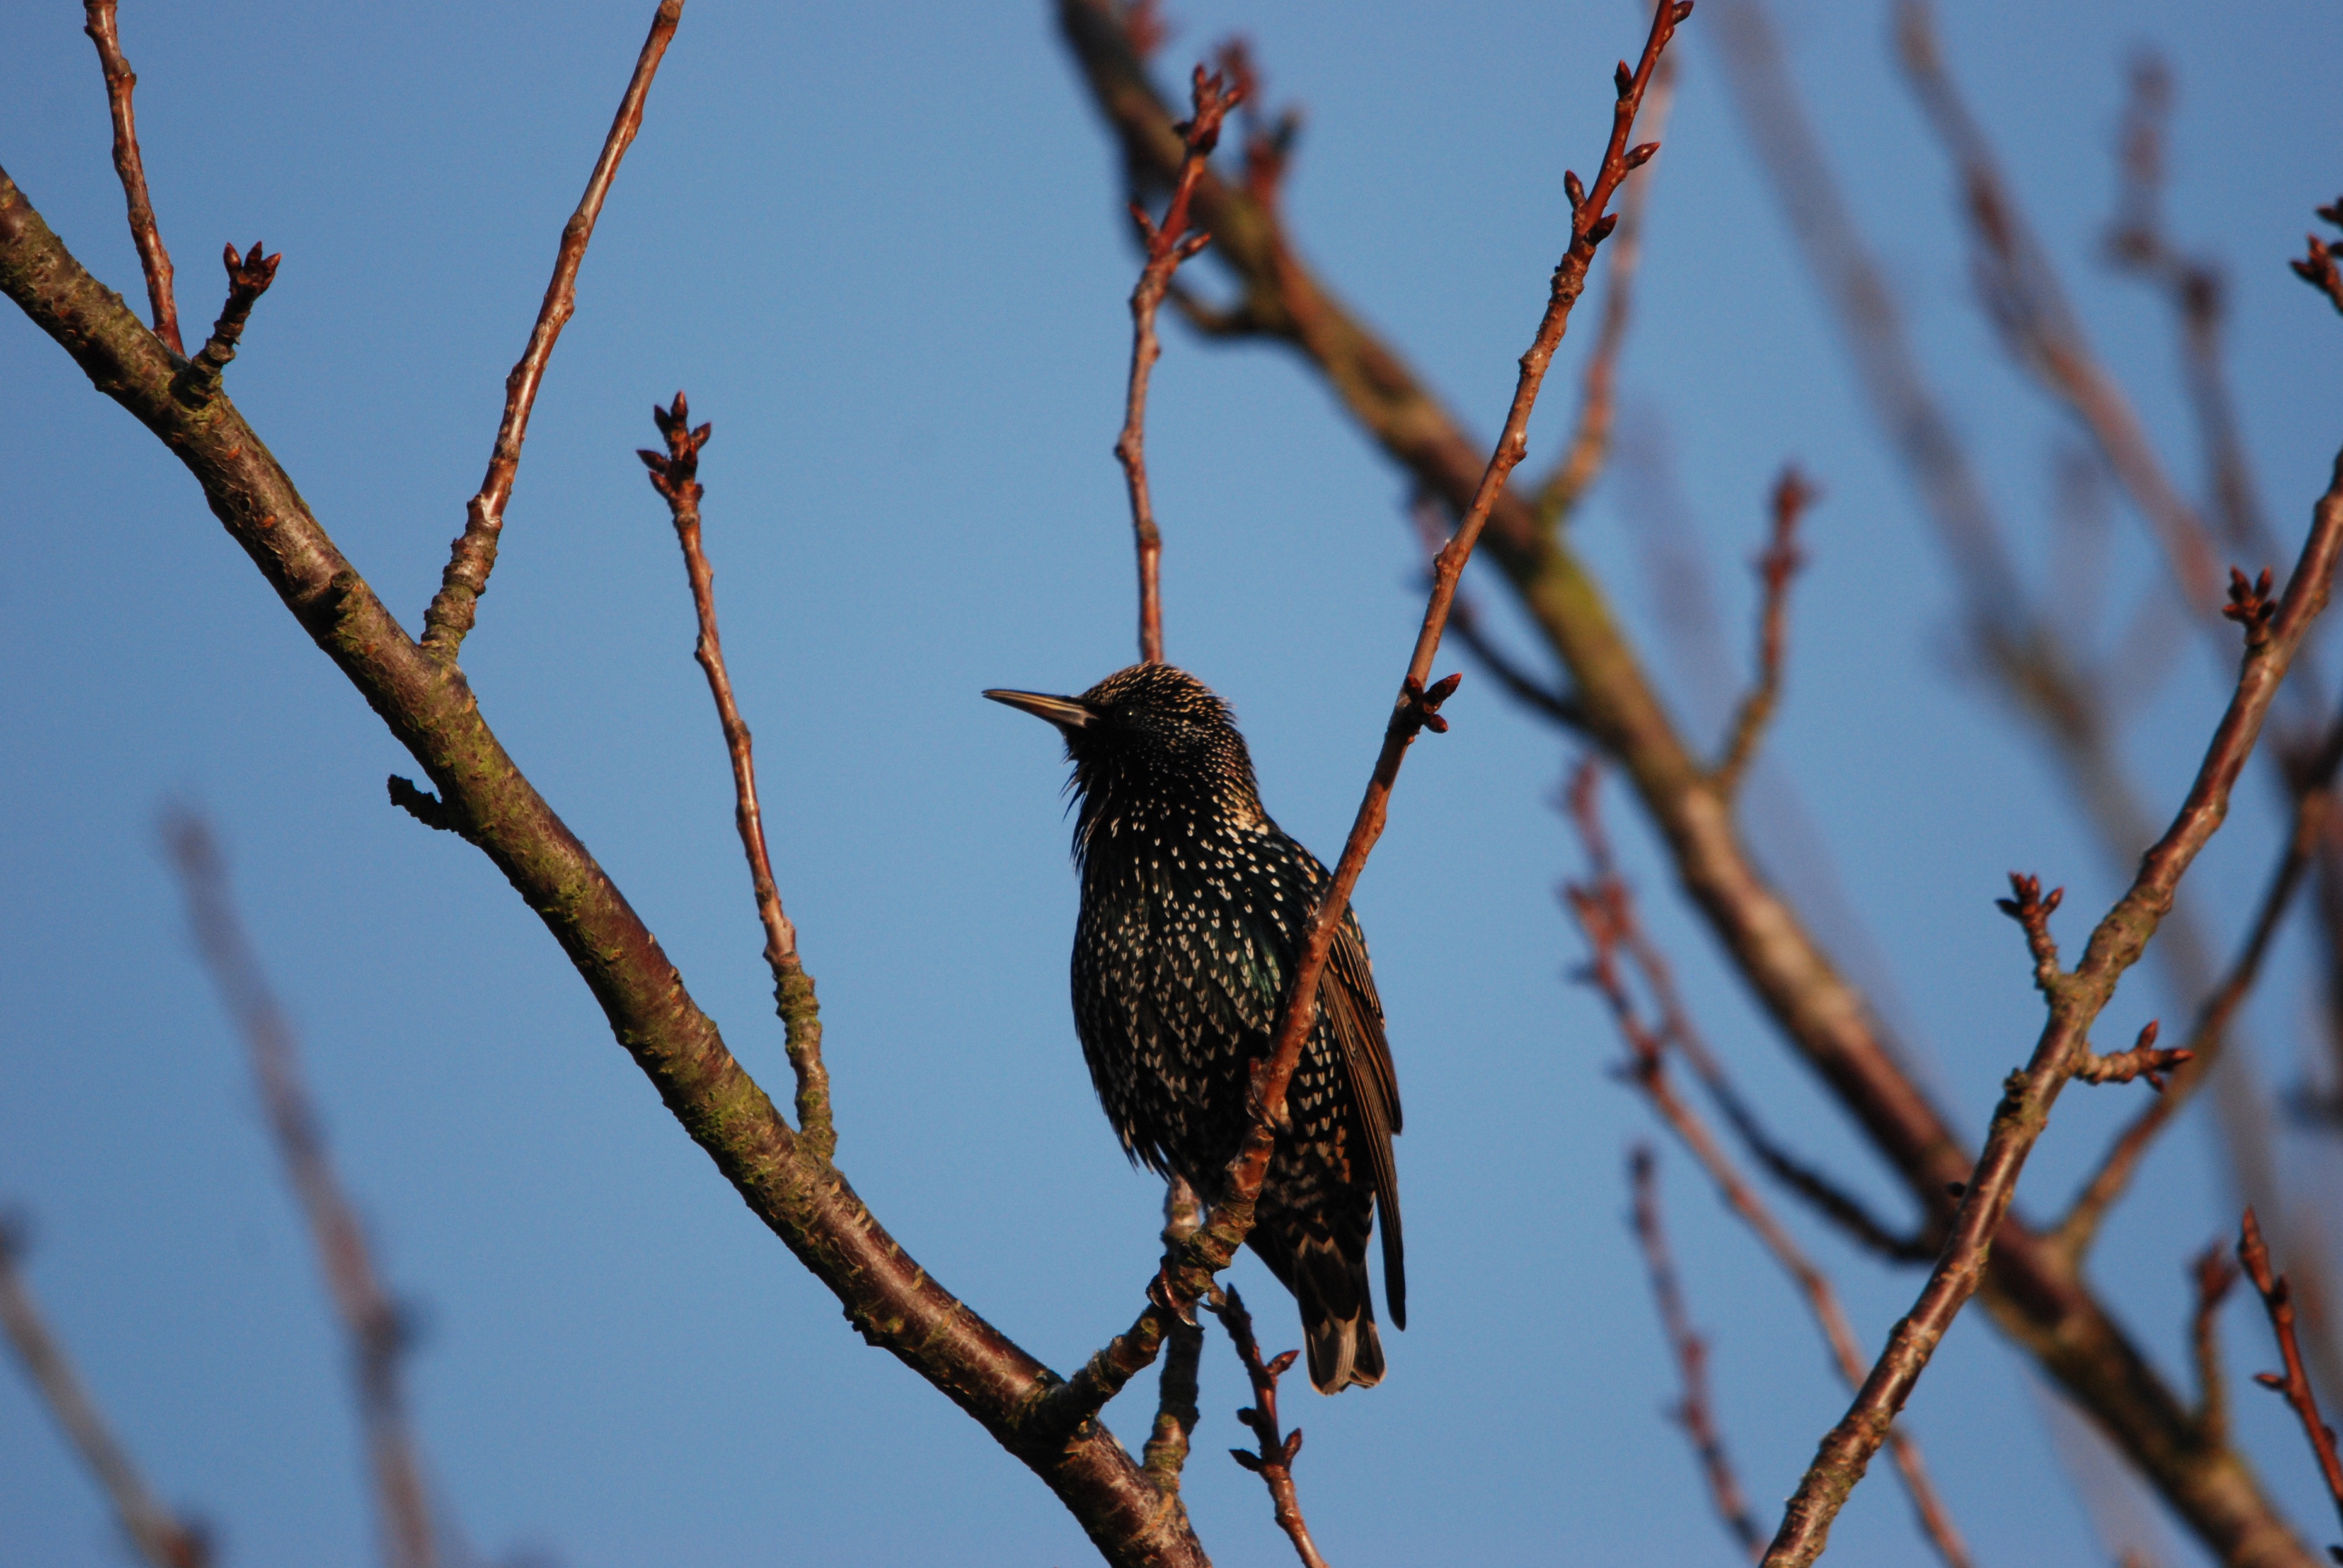
nature, branch, bird, air, flower, wildlife, blue, black, fauna, twig, tree branch, vertebrate, starling, wren, speckle, perching bird